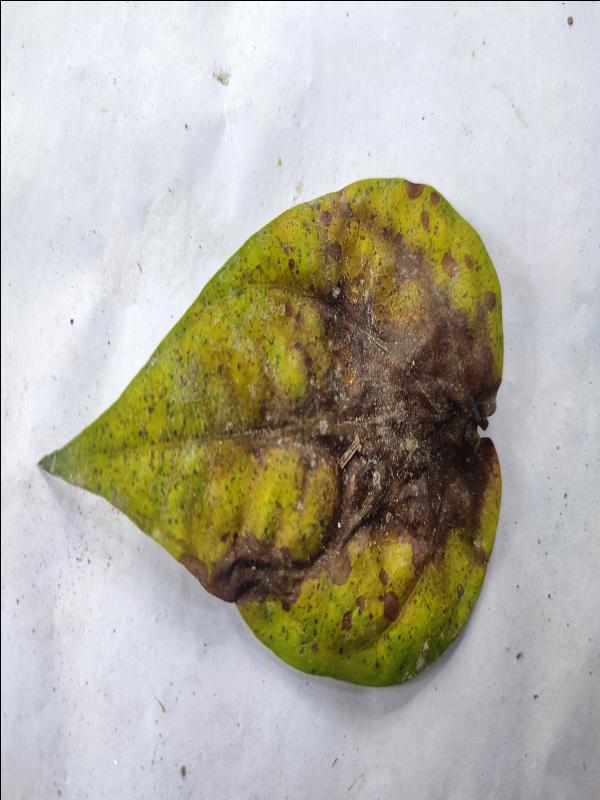
Label: Dried_Leaf